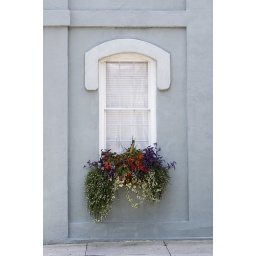
A window facade in Charleston, SC.